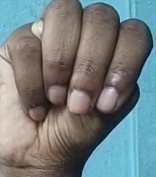
ASL sign: M